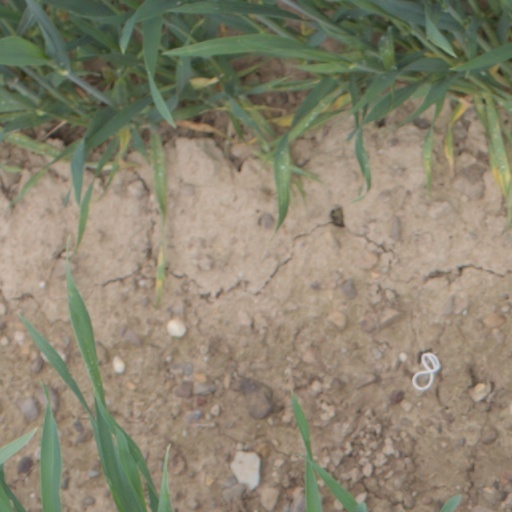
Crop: wheat